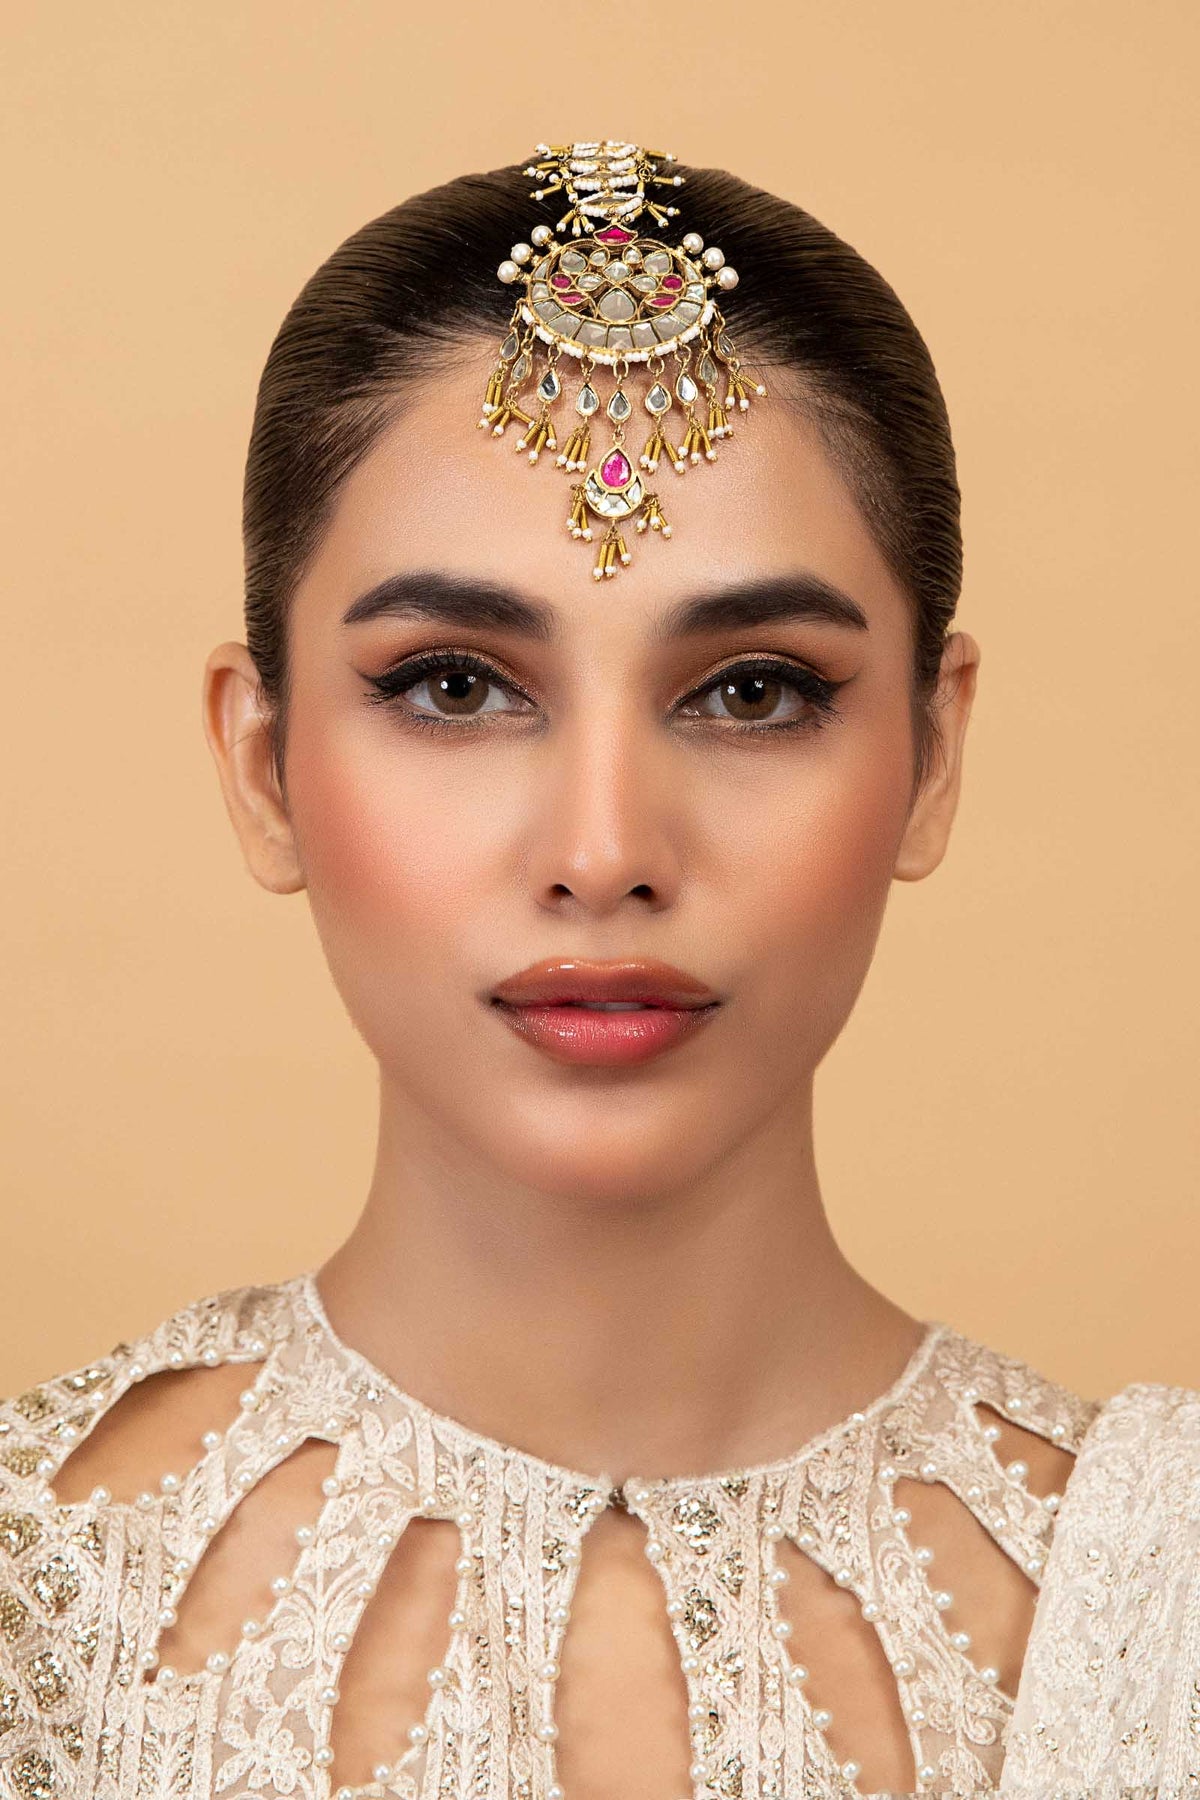
gold silver komal kundan necklace